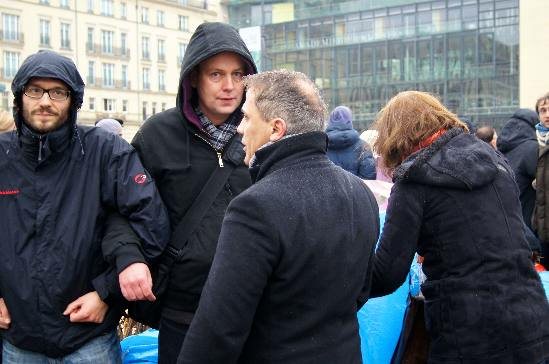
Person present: Yes